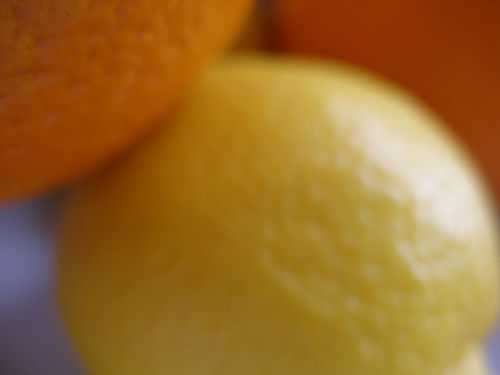
Label: Lemon